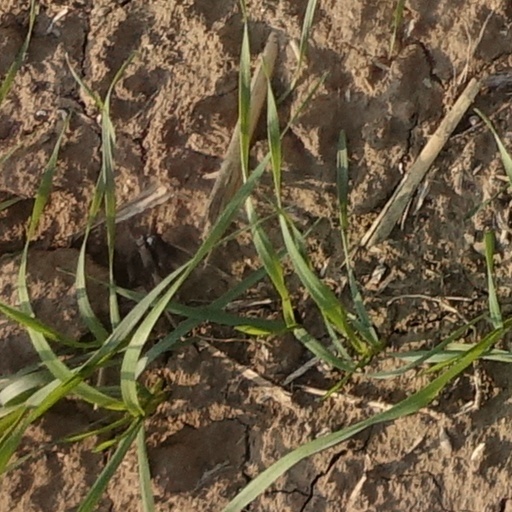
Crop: wheat